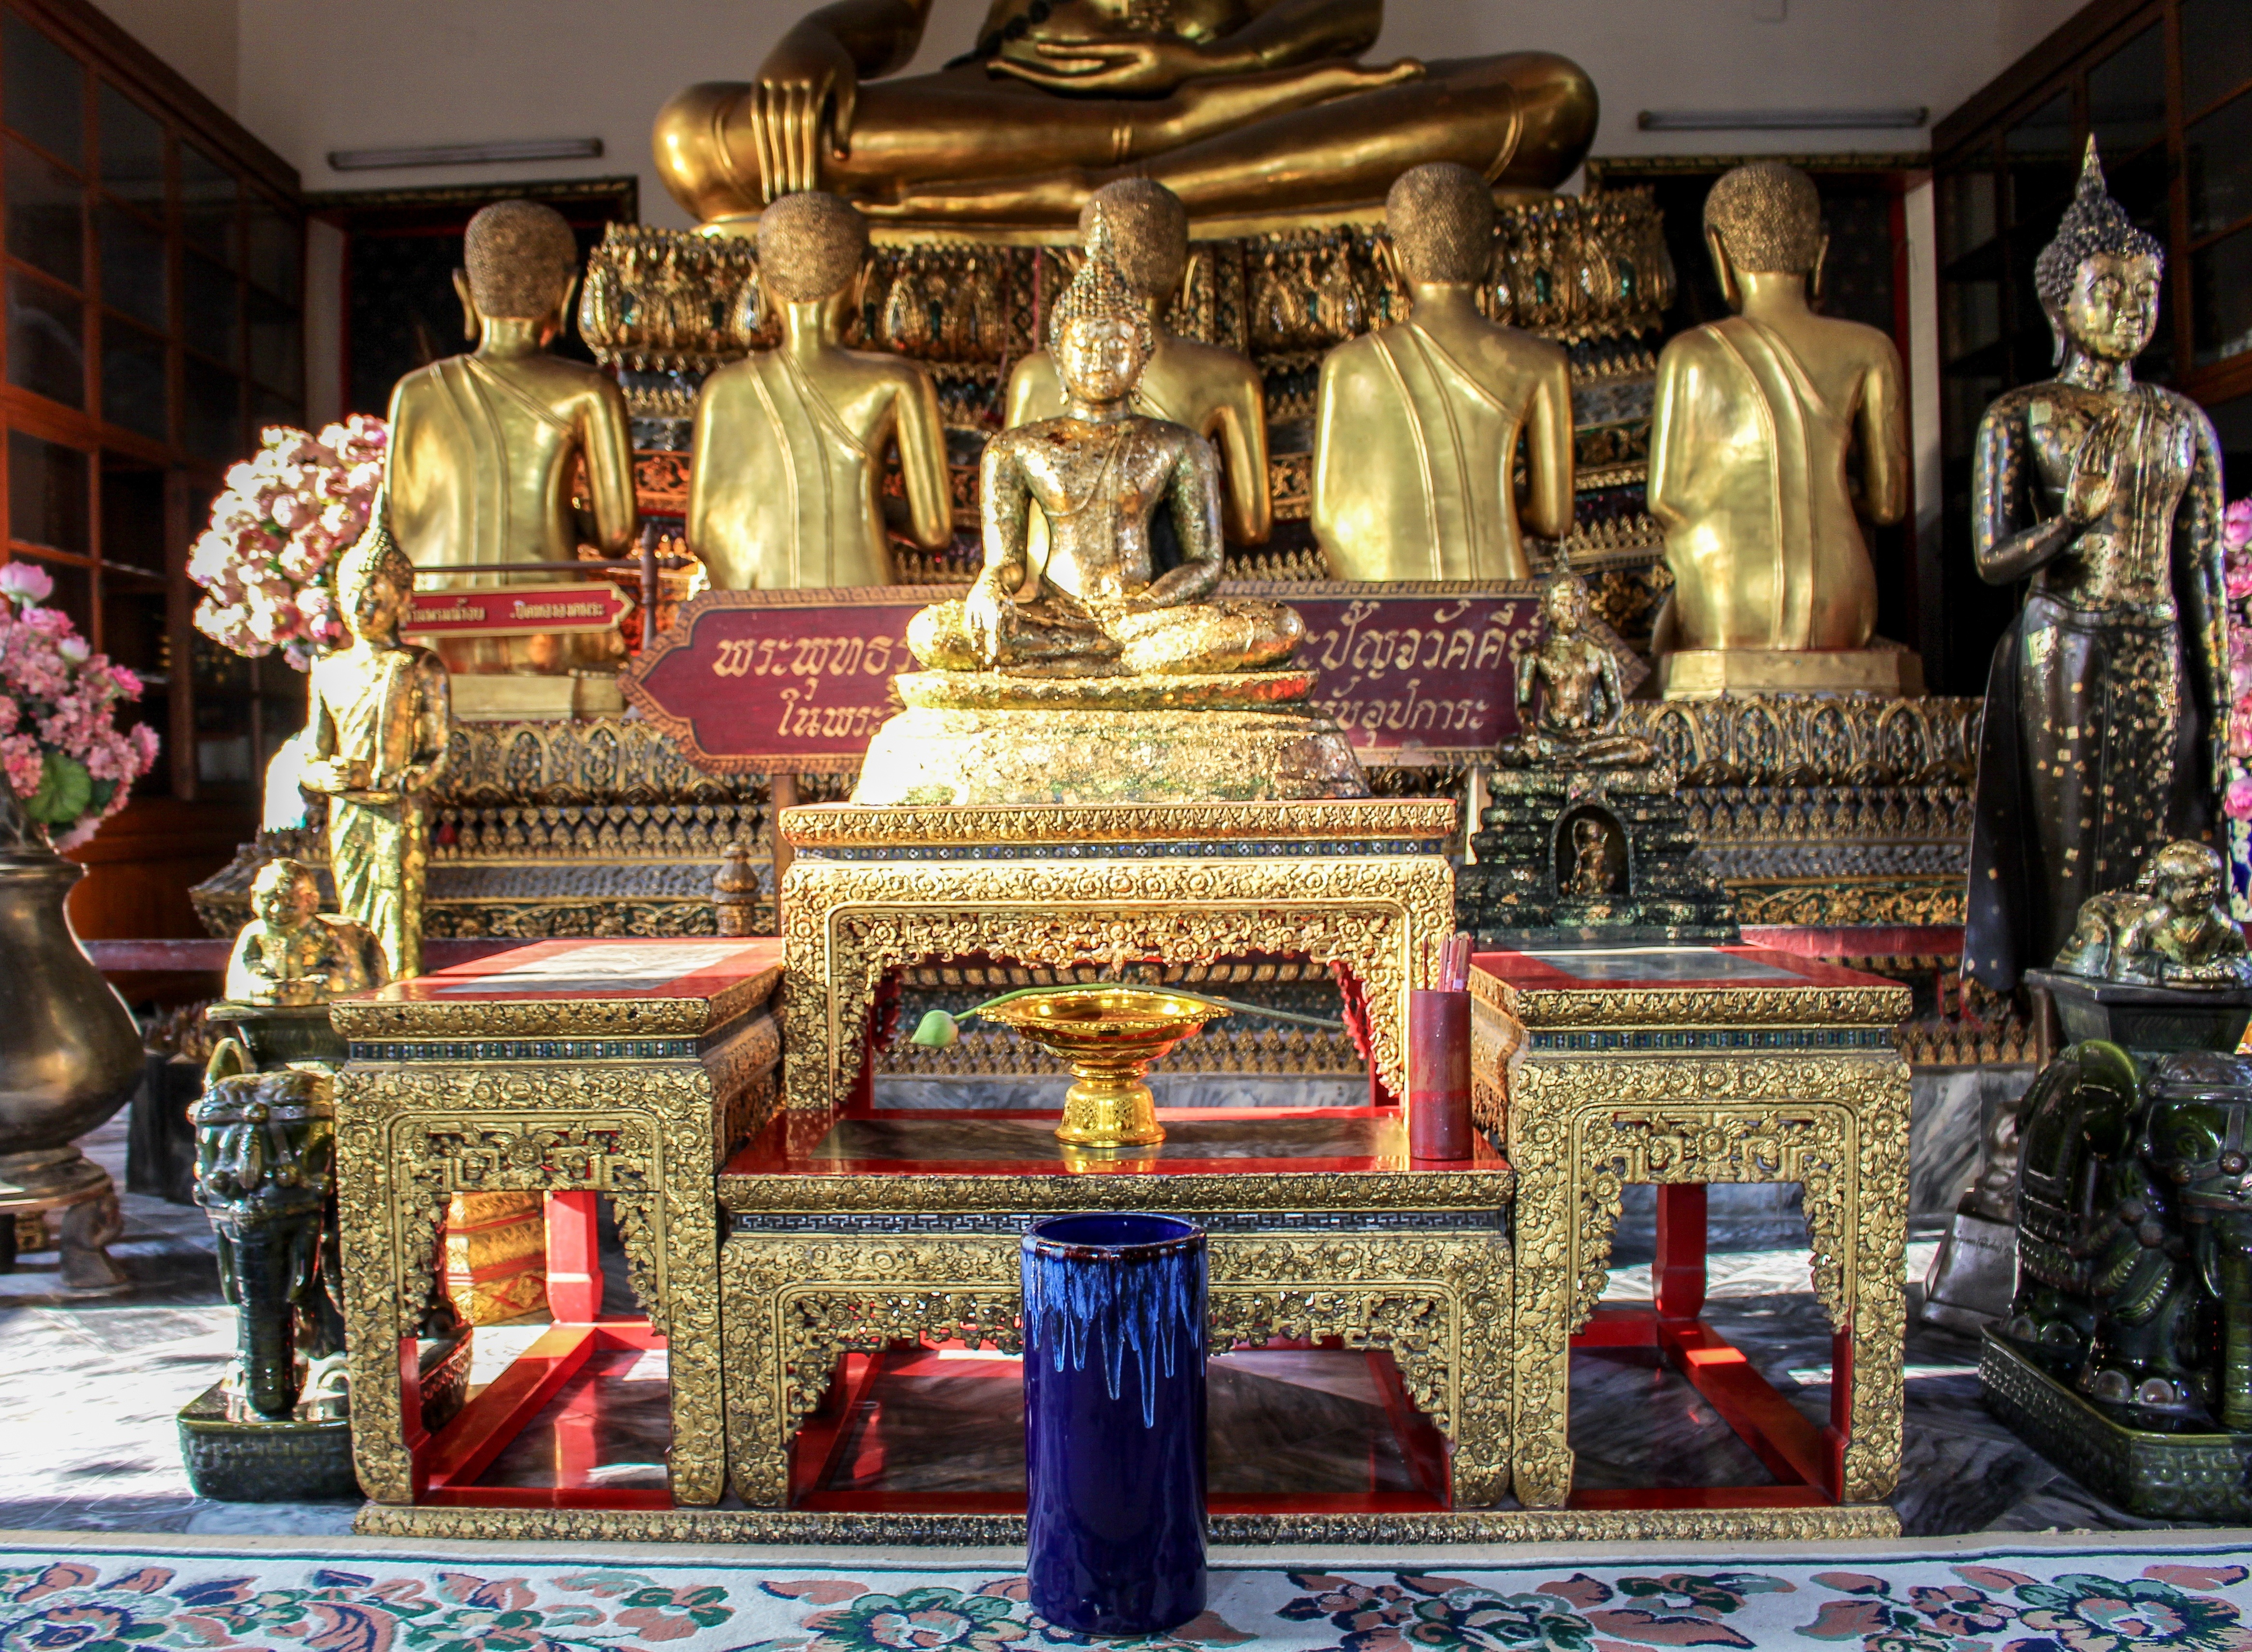
building, palace, monument, travel, statue, symbol, tranquil, peaceful, peace, buddhist, buddhism, religion, asia, tourism, zen, place of worship, thailand, spiritual, pray, sculpture, religious, relaxation, meditation, temple, altar, faith, shrine, buddha, prayer, culture, worship, holy, sacred, oriental, traditional, god, wat, harmony, east, wisdom, spirituality, hindu temple, gautama buddha, ancient history